Isle of Man Railway locomotives

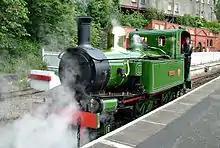
No. 10 "G.H.Wood" at Douglas in 2010 showing the spring green livery applied in 2007 to commemorate the fortieth anniversary of reopening

No.10 was the first of two locomotives purchased in 1905, partly as replacements for MNR Nos.1 and 2 on the Ramsey line. It was the first medium boiler locomotive and was named after the railway company director and former secretary George Henry Wood.